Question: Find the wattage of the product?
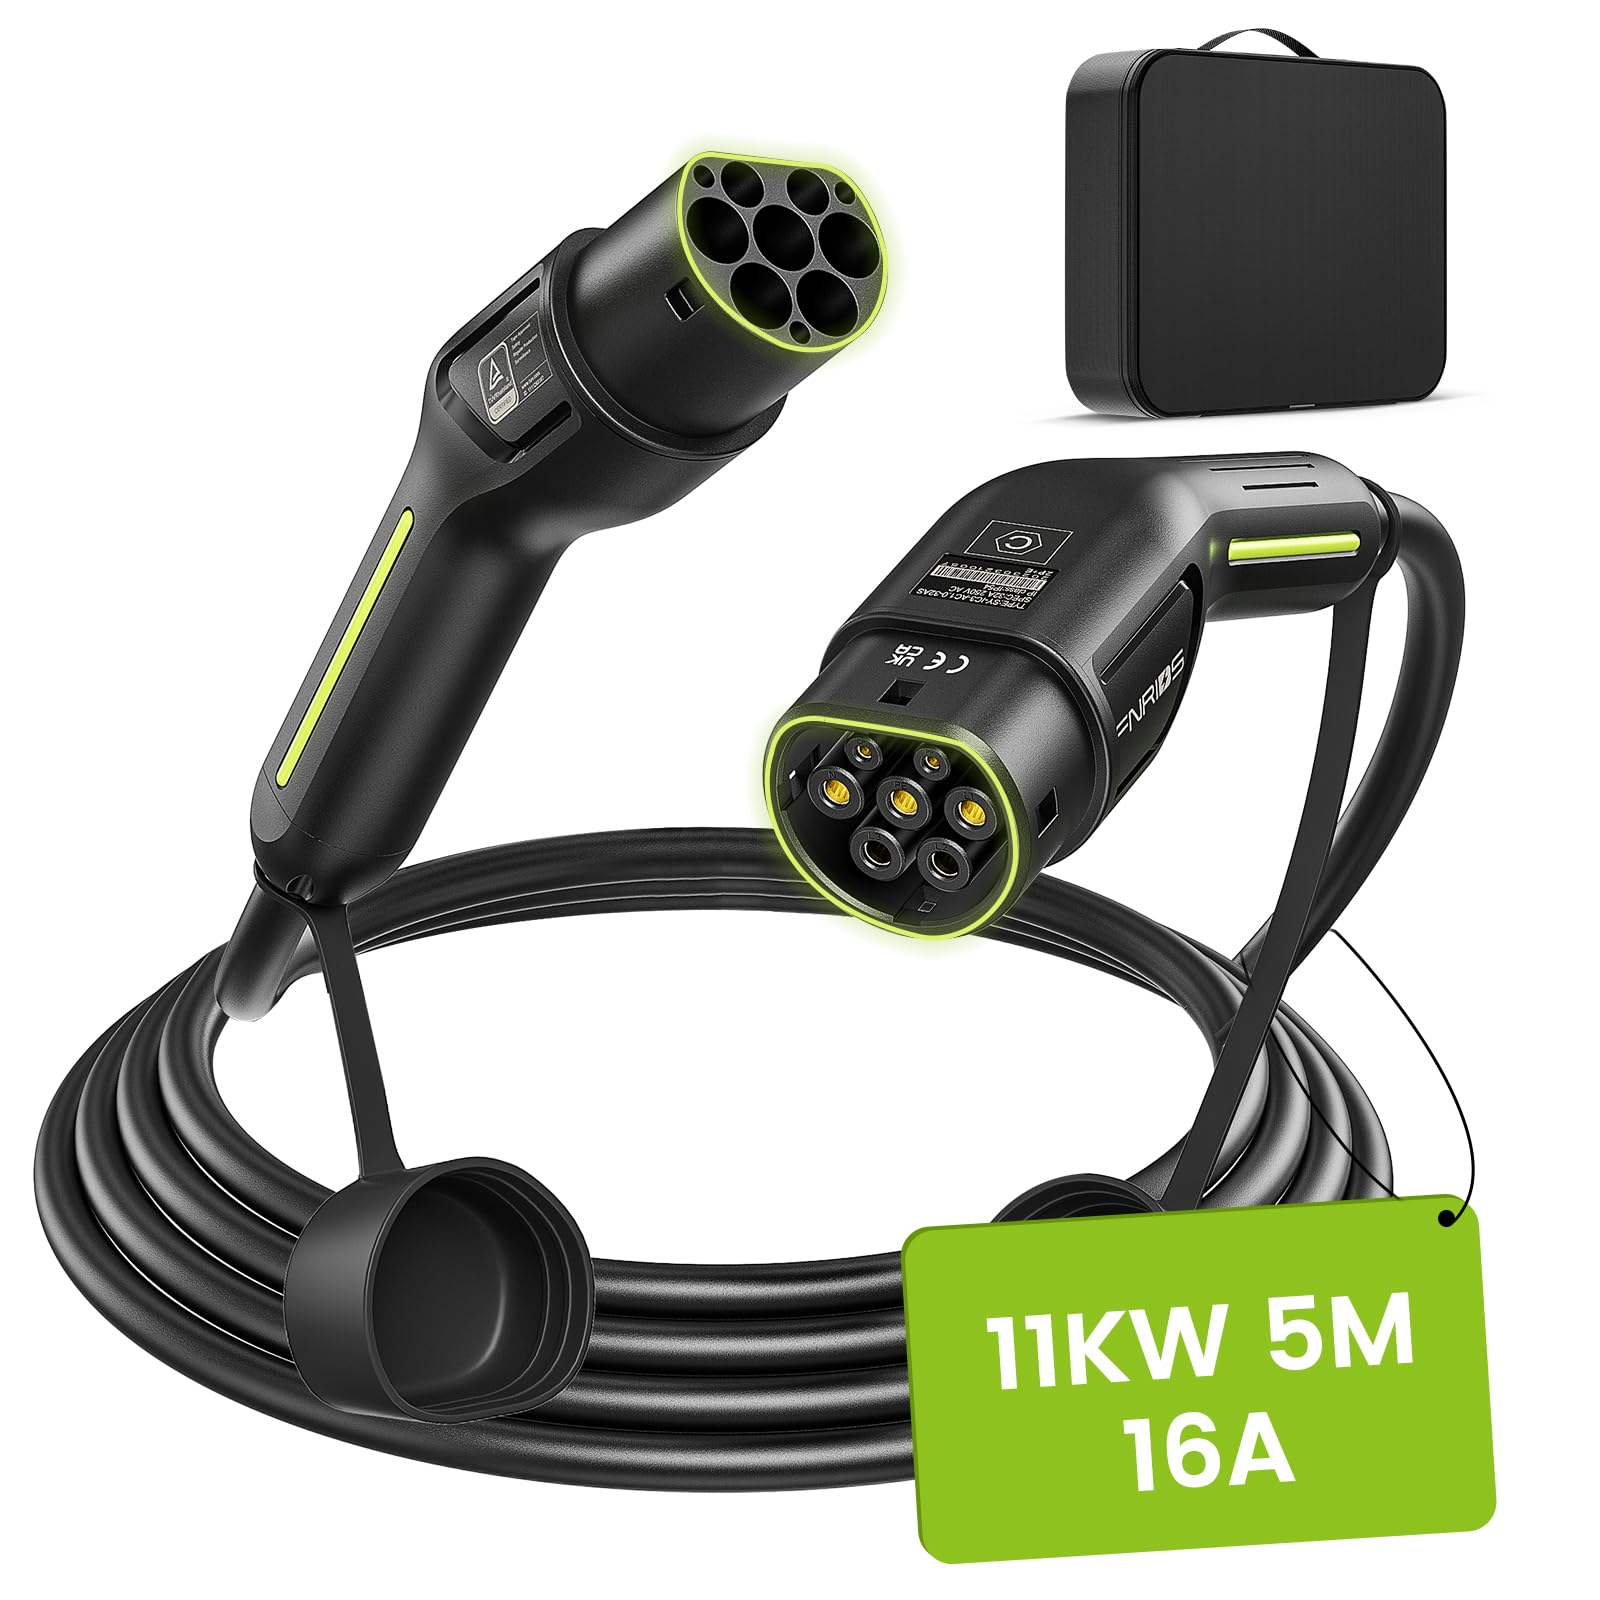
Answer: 11.0 kilowatt